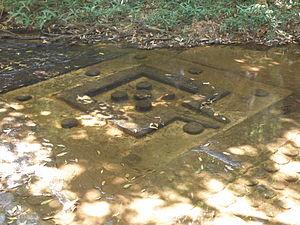
Rivière aux mille lingas - Kbal Spean - Cambodge